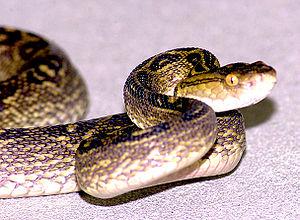
Le terme habu regroupe quatre espèces de serpents venimeux des îles Ryūkyū au Japon. Ce sont tous des crotalinés qui appartiennent aux genres Ovophis et Protobothrops dont on trouve des représentants dans toute l'Asie du Sud-Est. Ces quatre espèces sont :